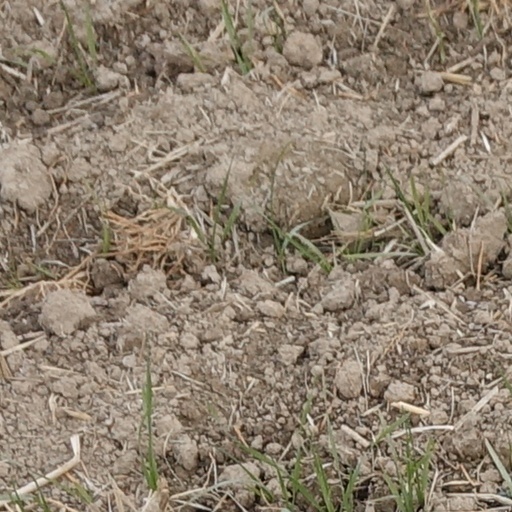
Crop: wheat